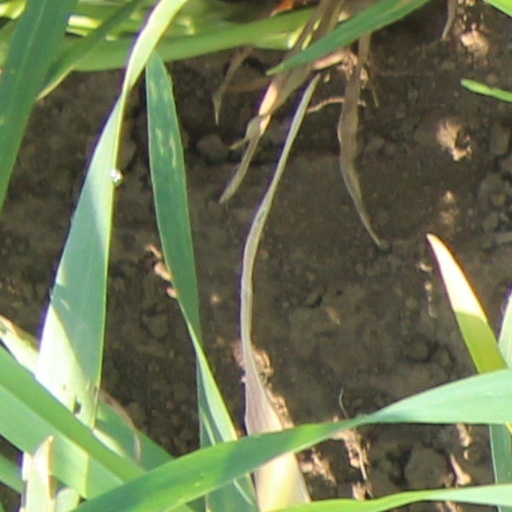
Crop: wheat